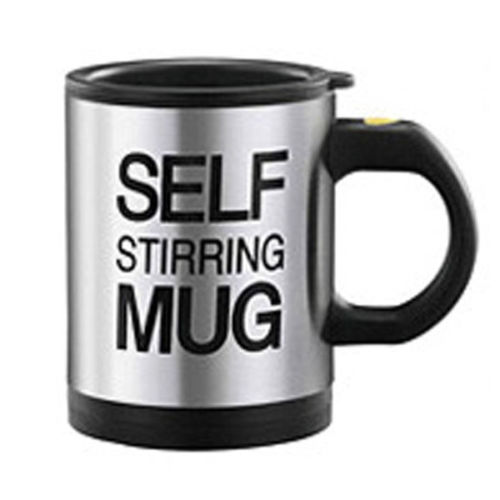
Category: mug